Searching for Paradise

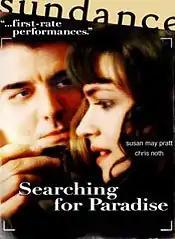
Searching for Paradise, DVD cover

Searching for Paradise is a 2001 film, written and directed by Myra Paci. It was Paci's first feature film.